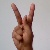
The image shows a hand gesture representing the letter 'K' in Indian Sign Language.